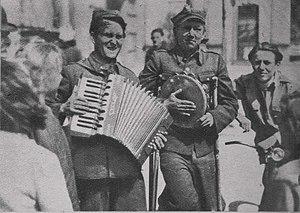
Czesław Piaskowski est un acteur de cinéma et Chef décorateur polonais, né le 13 mai 1903 à Varsovie et mort le 11 mars 1994.